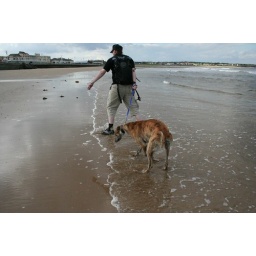
Stu and Murry get wet while walking by the water